Sky position (RA, Dec in degrees): 310.43, -0.8584
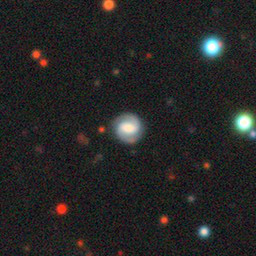
Galaxy morphology: Barred Spiral Galaxies